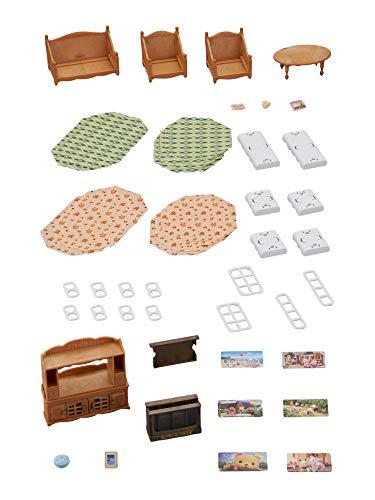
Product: Calico Critters Comfy Living Room Set
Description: Furniture set with accessories: sofa, armchair, table, interchangeable material, television, television stand, photo frame, etc.
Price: $10.75
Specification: ProductDimensions:7.9x2.5x6.8inches|ItemWeight:0.16ounces|ShippingWeight:1pounds(Viewshippingratesandpolicies)|ASIN:B07C2Q9HLW|Itemmodelnumber:CC1808|Manufacturerrecommendedage:36months-10years